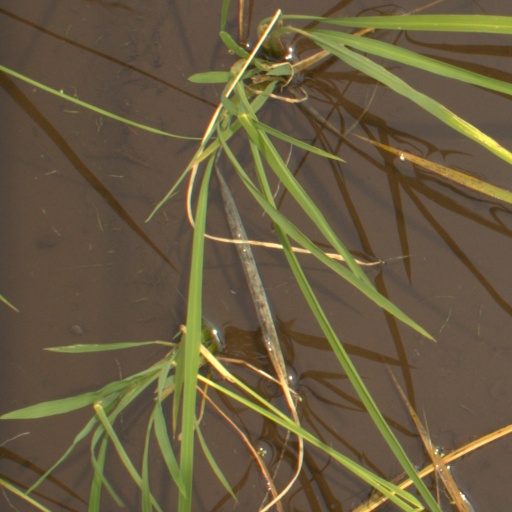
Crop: rice